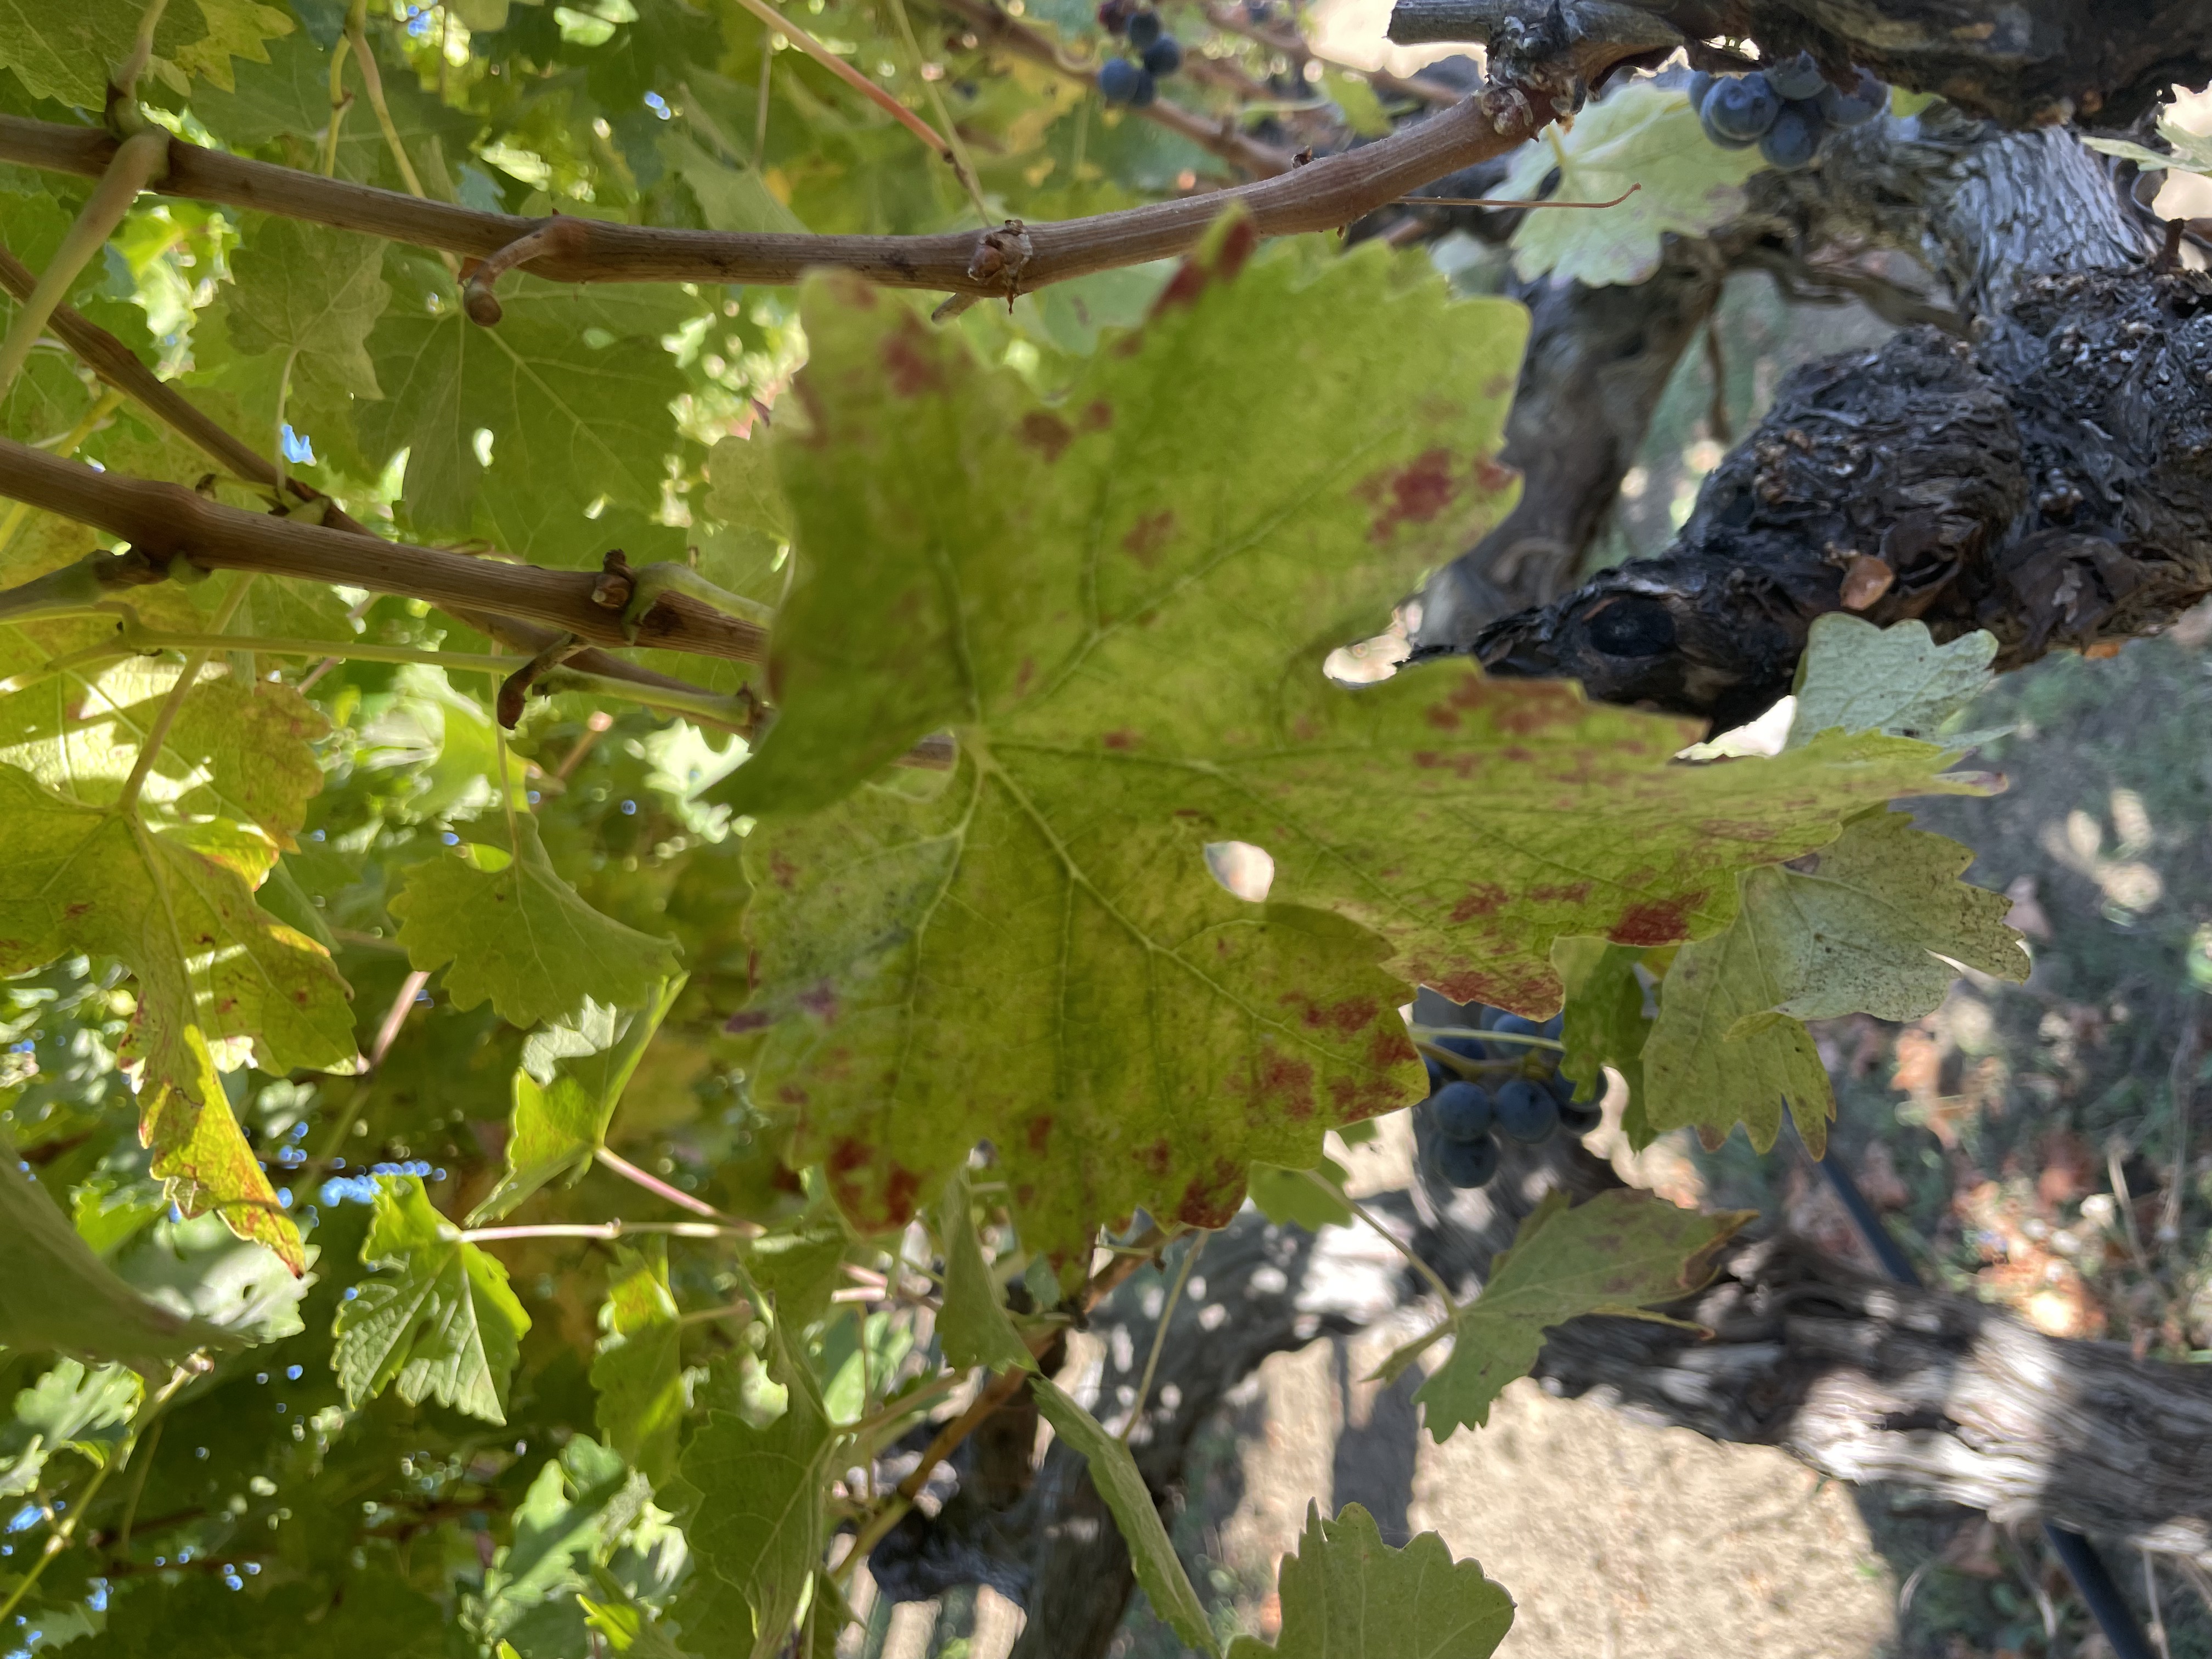
Label: Red Blotch